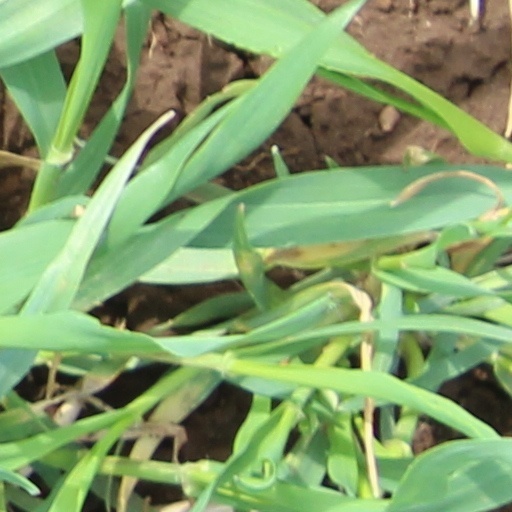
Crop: wheat